Super East Java derby

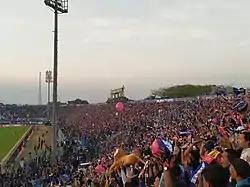
Aremania in the derby at their home on 15 August 2019

The atmosphere on the first meeting between Arema and Persebaya was mediocre, most probably as a result of both teams playing in different competitions. Persebaya was competing in Perserikatan, while Arema participated in Galatama.